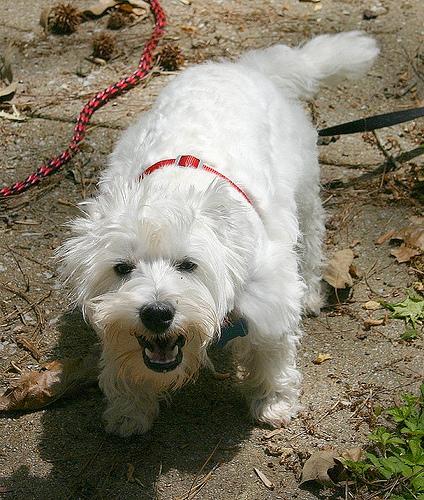
Breed: scottish terrier